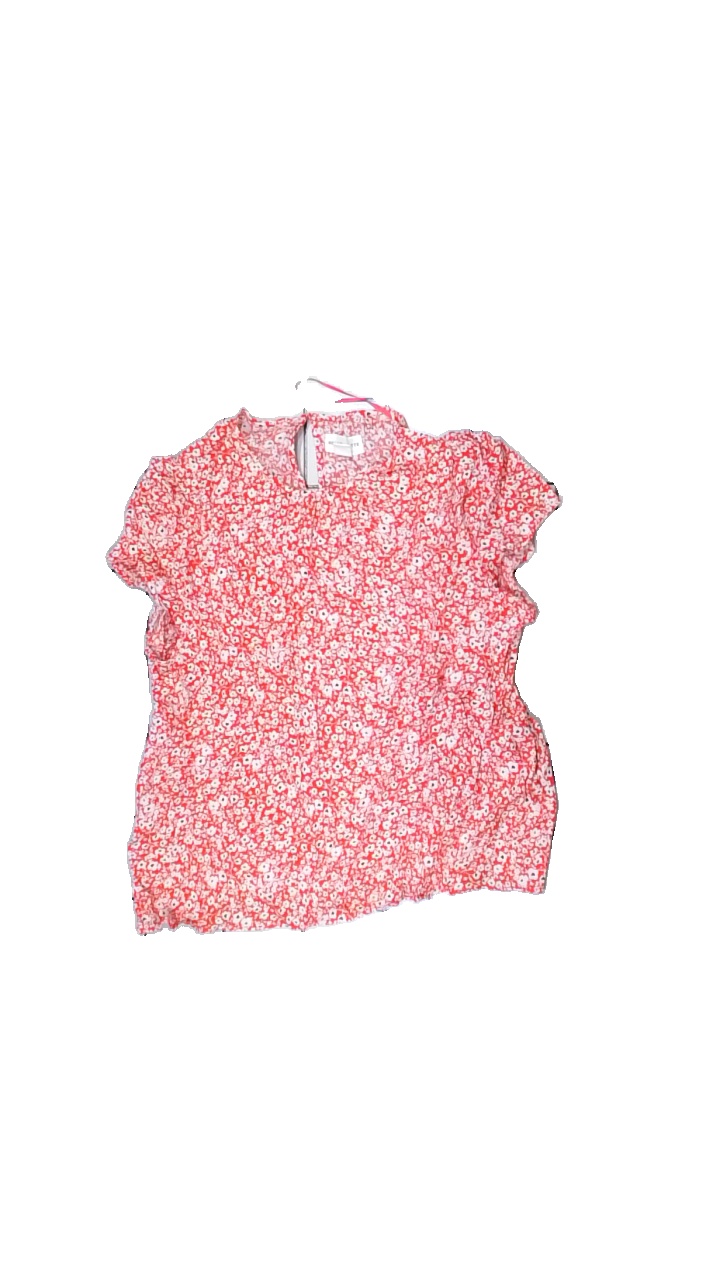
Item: Top (Ladies)
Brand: Holly And Whyte (lindex)
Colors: Multicolor, Red, White, Black
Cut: Regular
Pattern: Floral print
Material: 100% viscose
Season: Summer
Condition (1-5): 4
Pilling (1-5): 5
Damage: slightly askew
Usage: Reuse
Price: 50-100